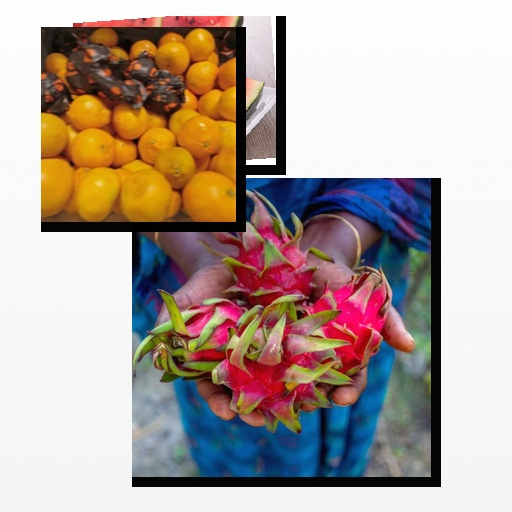
Food items: watermelon, dragon_fruit, satsuma